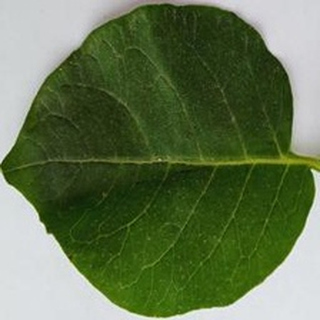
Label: healthy_potato